List of wave power projects

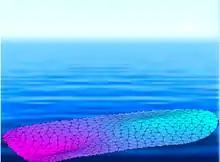

German company SINN Power GmbH developed a wave energy converter from 2014, however the company is now focused on solar power.